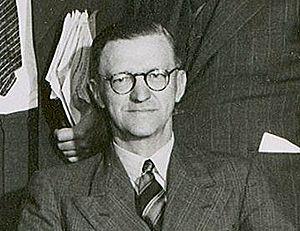
Charles Robberts Swart est un avocat, un homme d'État et un Chef d'État d'Afrique du Sud, issu de la communauté afrikaner.